Exie Lee Hampton

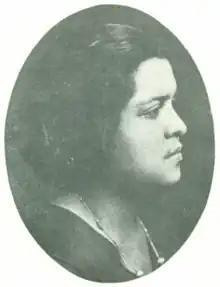
Exie Lee Hampton, from the 1924 yearbook of West Virginia Institute

Exie Lee Hampton (1893–1979), born Exie Lee Kelley, was an American educator, community leader and clubwoman in Southern California. She served on the national board of the YWCA during World War II, and was executive director of the Eastside Settlement House in Los Angeles after the war.